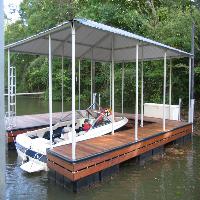
Weather: cloudy or overcast